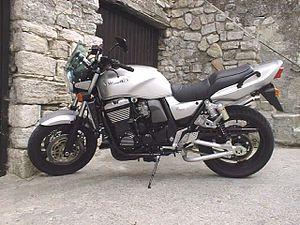
roadster Kawasaki ZRX 1100 N dans sa livrée gris argent/Galaxy Silver (F2).
La série Kawasaki ZRX désigne une gamme de gros roadsters commercialisés par Kawasaki. Ceux-ci bénéficient du style rétro et épuré ainsi que du caractère moteur des motos des années 1980.